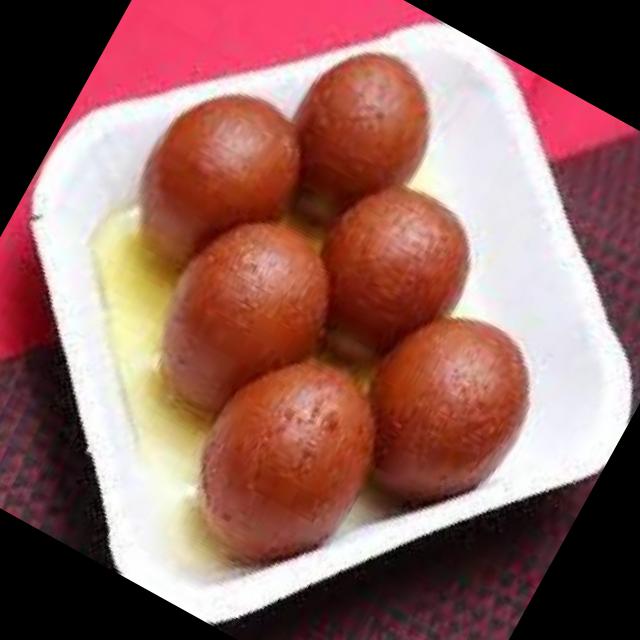
Dish: gulab_jamun